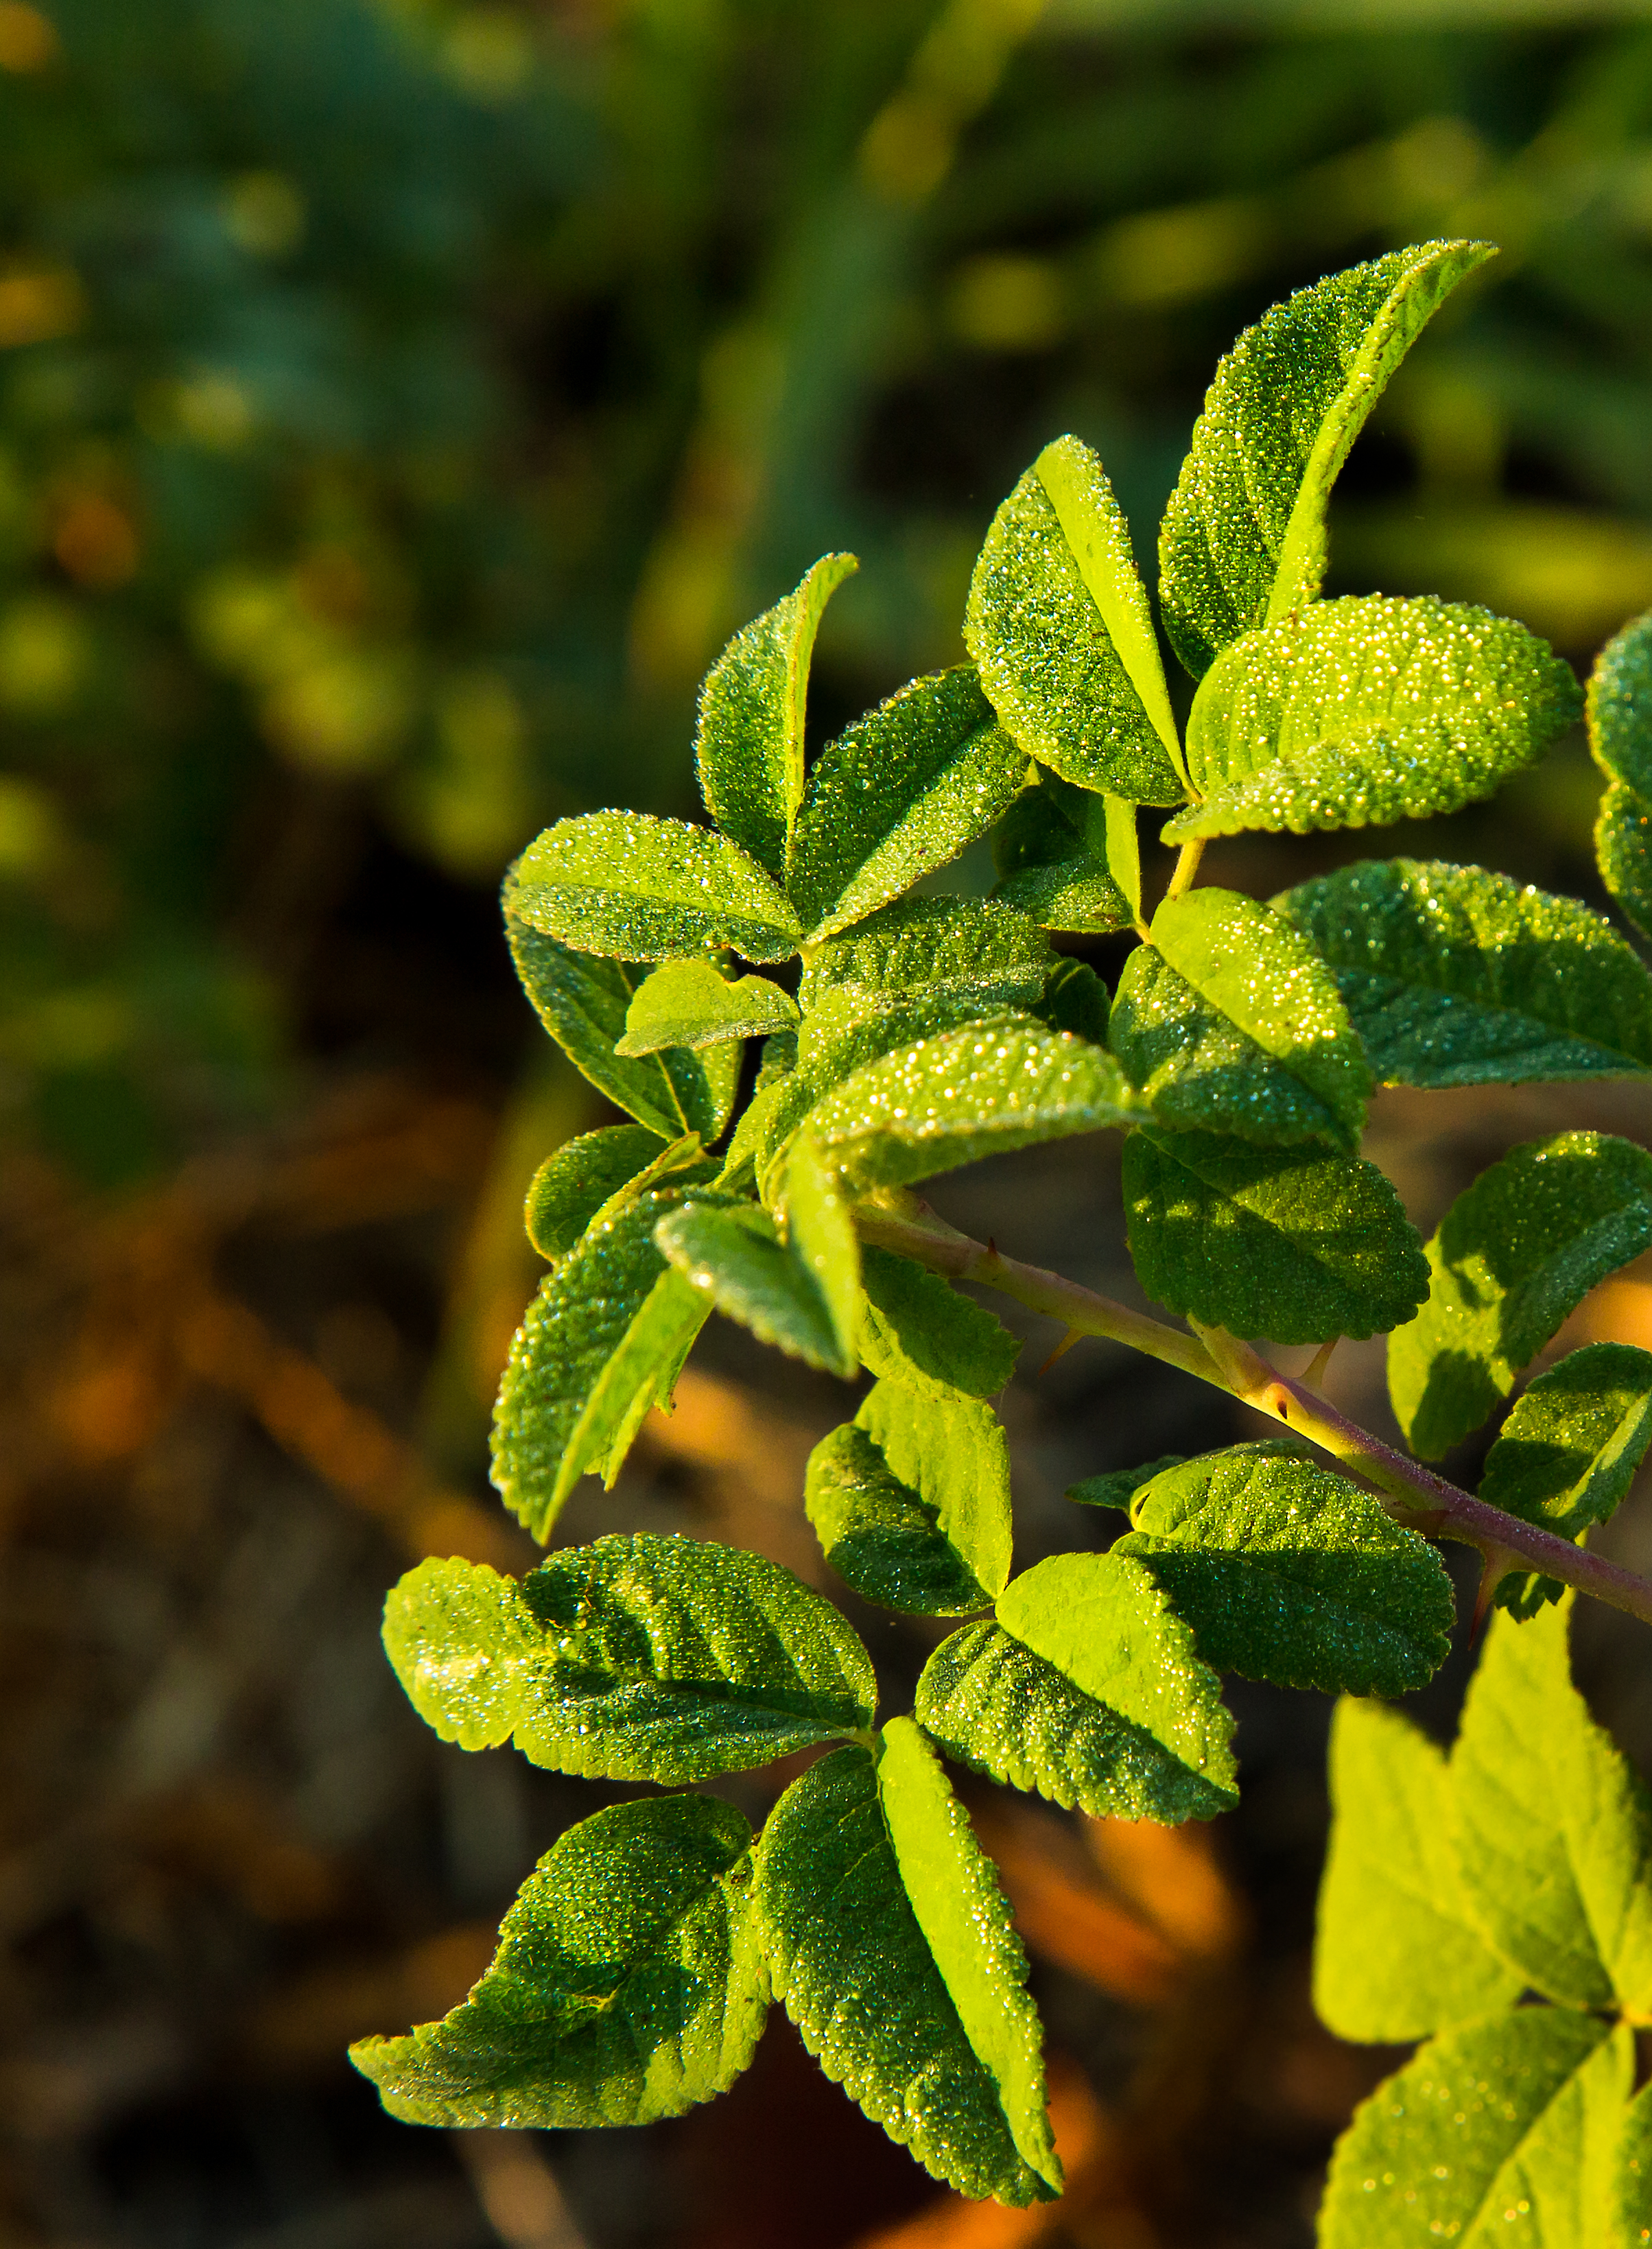
nature, branch, dew, bokeh, plant, leaf, flower, foliage, green, herb, produce, macro, evergreen, botany, flora, blackberry, wildflower, weed, droplets, shrub, macro photography, flowering plant, woody plant, land plant